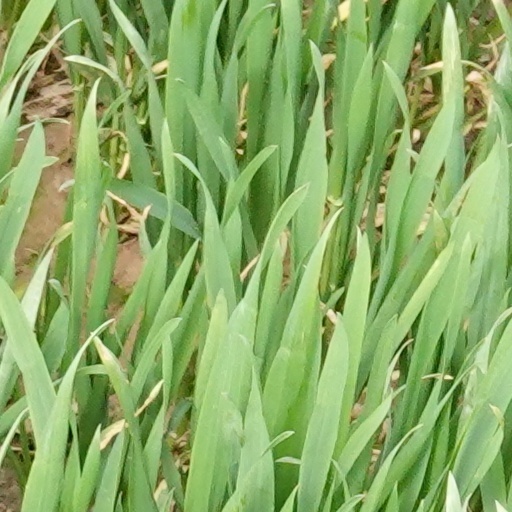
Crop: wheat